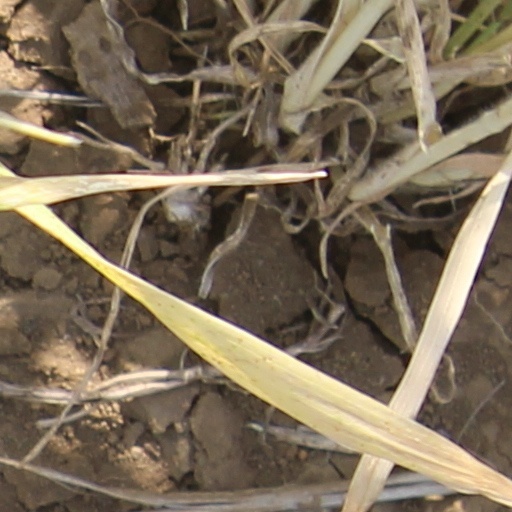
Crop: wheat